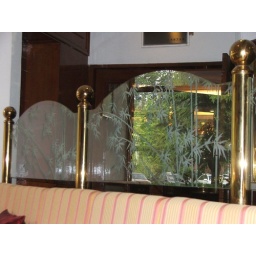
Bamboo etched glass screen in Beijing hotel-Jeff and I ate donuts and drank coffee here!